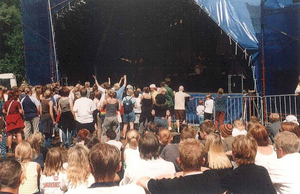
Nibe Festival / Oversigt over Nibe Festival igennem årerne / Nibe Festival historie / Nibe Festival 1997 - 2002
Storscenen på Hestepladsen i Skalskoven 1999
Storscenen på Hestepladsen i Skalskoven 1999
Nibe Festival er den 6. største musikfestival i Danmark. Der bliver spillet musik i forskellige genrer, men overvejende pop og rock fordelt på omkring 80 koncerter i løbet af festivalen på fire forskellige scener: